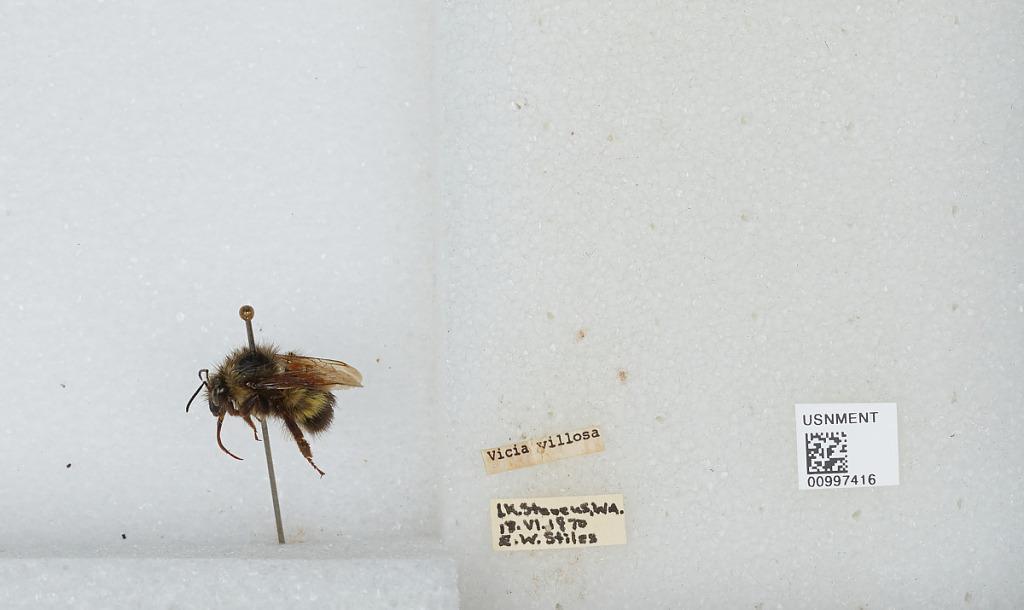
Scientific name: Bombus (Pyrobombus) flavifrons Cresson
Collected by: E. Stiles
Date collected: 1970-6-18
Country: United States
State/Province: Washington
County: Snohomish
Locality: Lake Stevens
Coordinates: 48.0197, -122.066